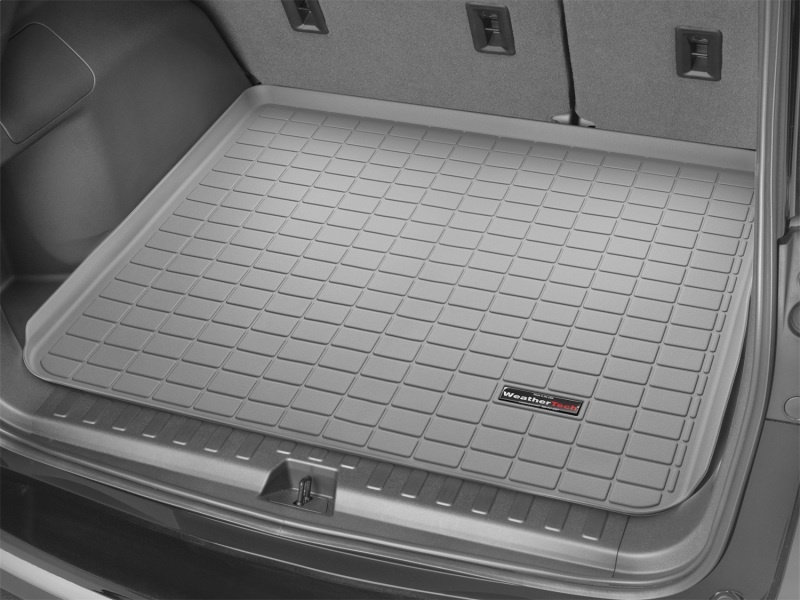
WeatherTech 2019+ Hyundai Santa Fe Cargo Liners - Grey
WeatherTech Cargo Liners provide complete trunk - cargo area protection. Our cargo liners are computer designed to fit your vehicle and have a raised lip to keep spills, dirt and grease off your vehicles interior, protecting your carpeting from normal wear and tear. Made from a proprietary custom blended TPO (thermopolyolefin) that is not only wear resistant, but also remains flexible under temperature extremes. The WeatherTech Cargo Liner features a textured finish which helps to keep cargo from shifting, and is perfect for hauling just about anything. Available in three colors, Black, Tan or Grey. Available for car trunks, SUVs and minivans. WeatherTech Bumper Protector is a great addition to your Cargo Liner to help protect the surface of your vehicle's bumper from dings and scratches when loading or unloading personal items or pets. The Bumper Protector is made from highly durable vinyl fabric that easily snaps onto your Cargo Liner by stainless, rust resistant snaps. The WeatherTech Bumper Protector comes in two sizes: 30 in. long x 30 in. wide and 30 in. long x 40 in. wide. Bumper Protectors are vehicle specific so the correct size option will be shown for your vehicle. Installation Instructions This Part Fits: Year Make Model Submodel 2019-2020 Hyundai Santa Fe Limited 2019-2020 Hyundai Santa Fe SE 2019-2020 Hyundai Santa Fe SEL 2019 Hyundai Santa Fe SEL Plus 2019 Hyundai Santa Fe Ultimate
Brand: WeatherTech
Category: Vehicles & Parts > Vehicle Parts & Accessories > Motor Vehicle Parts > Motor Vehicle Carpet & Upholstery > Cargo Liners